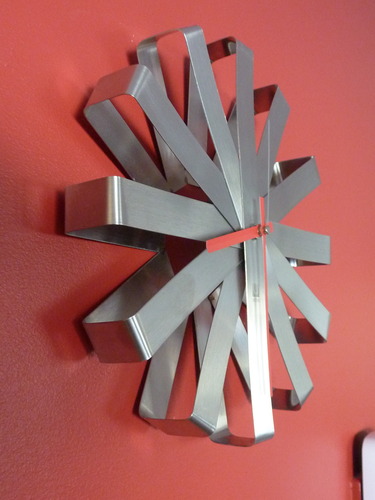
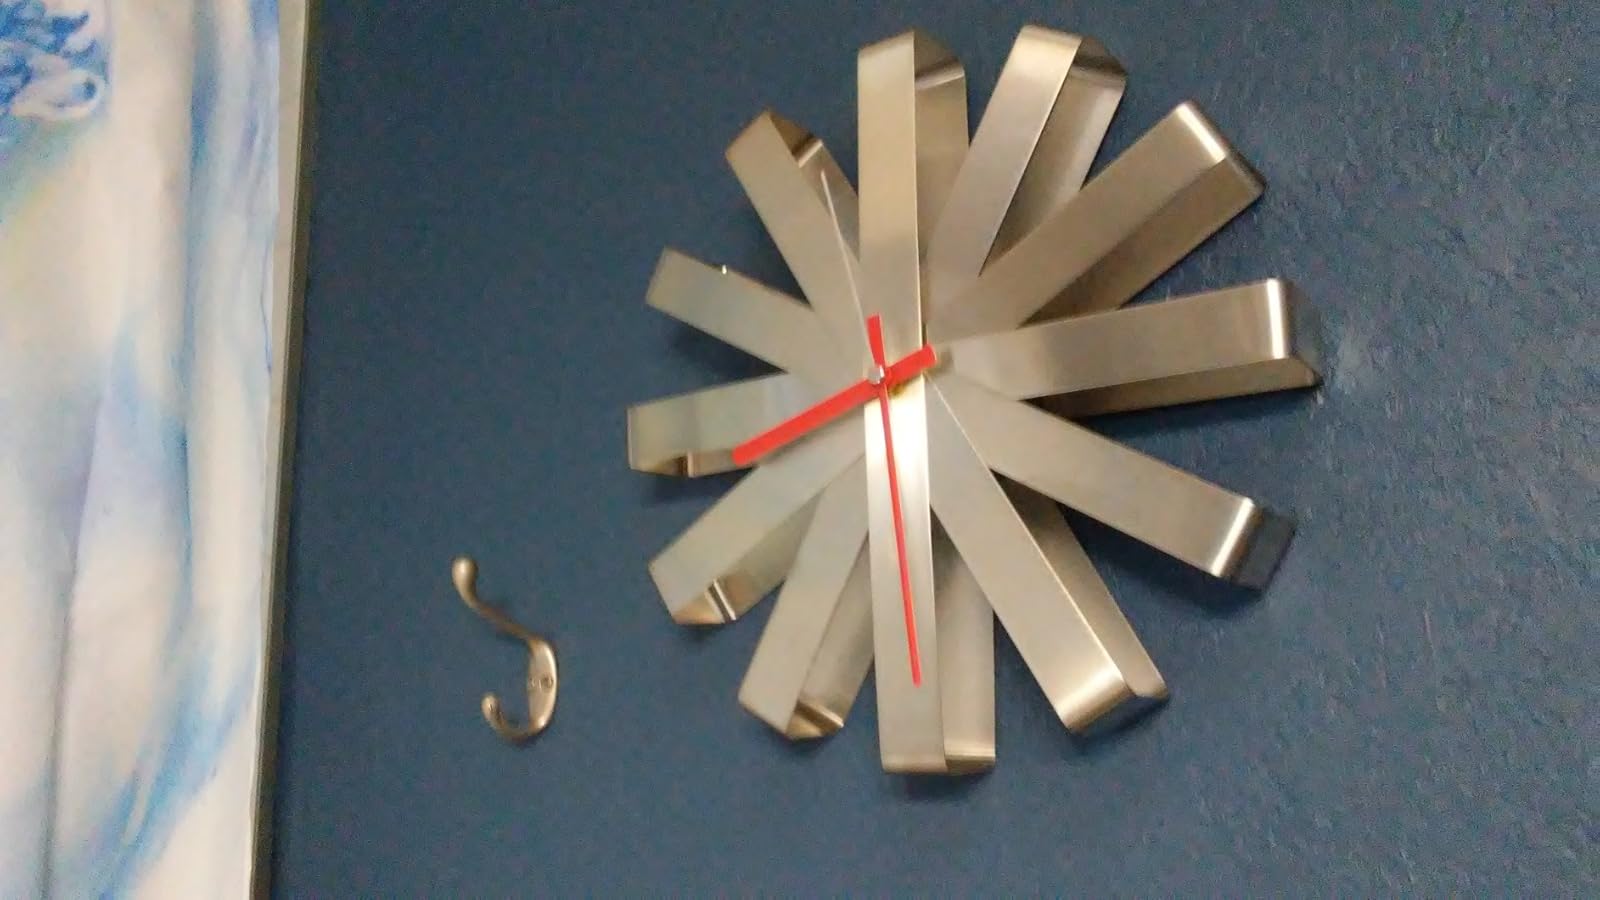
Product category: clock
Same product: yes